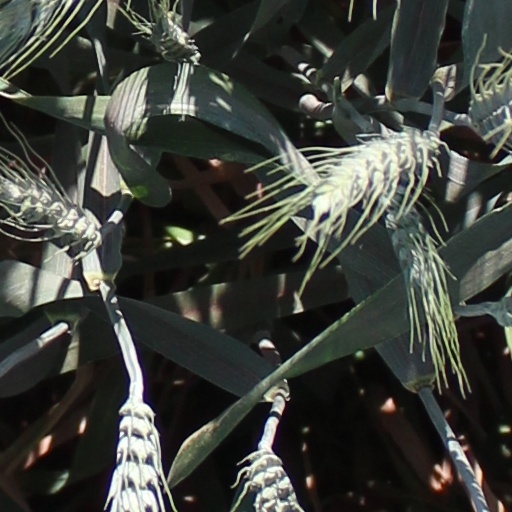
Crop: wheat